Turkmenistan

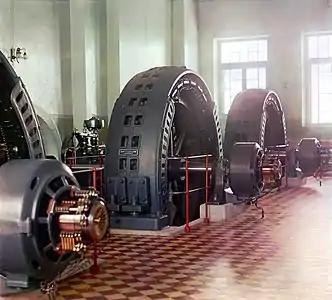
The generators of the Hindukush hydro power plant

Oil was known to exist in western Turkmenistan as early as the 18th century. General Aleksey Kuropatkin reported in 1879 that the Cheleken Peninsula had as many as three thousand oil sources. Turkmen settlers in the 19th century extracted oil near the surface and shipped it to Astrakhan by ship and to Iran by camel caravan. Commercial oil drilling began in the 1890s. The oil extraction industry grew with the exploitation of the fields in Cheleken in 1909 (by Branobel) and in Balkanabat in the 1930s. Production leaped ahead with the discovery of the Gumdag field in 1948 and the Goturdepe field in 1959. By 1940 production had reached two million tons per year, by 1960 over four million tons, and by 1970 over 14 million tons. Oil production in 2019 was 9.8 million tons.